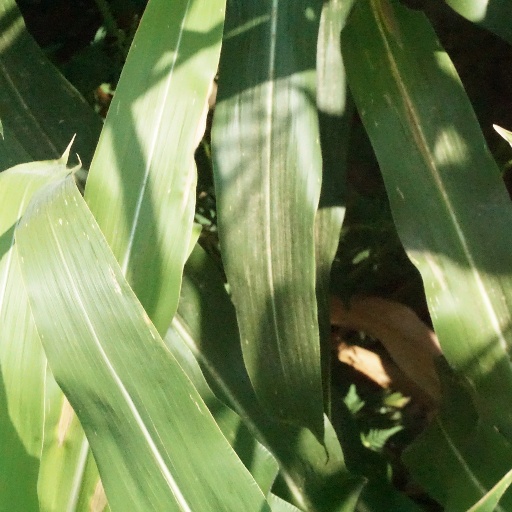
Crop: maize; corn